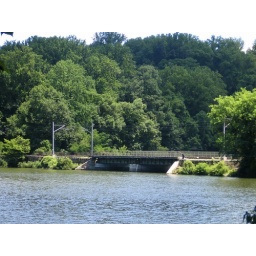
A Light Rail bridge over Robert E. Lee lake in Baltimore